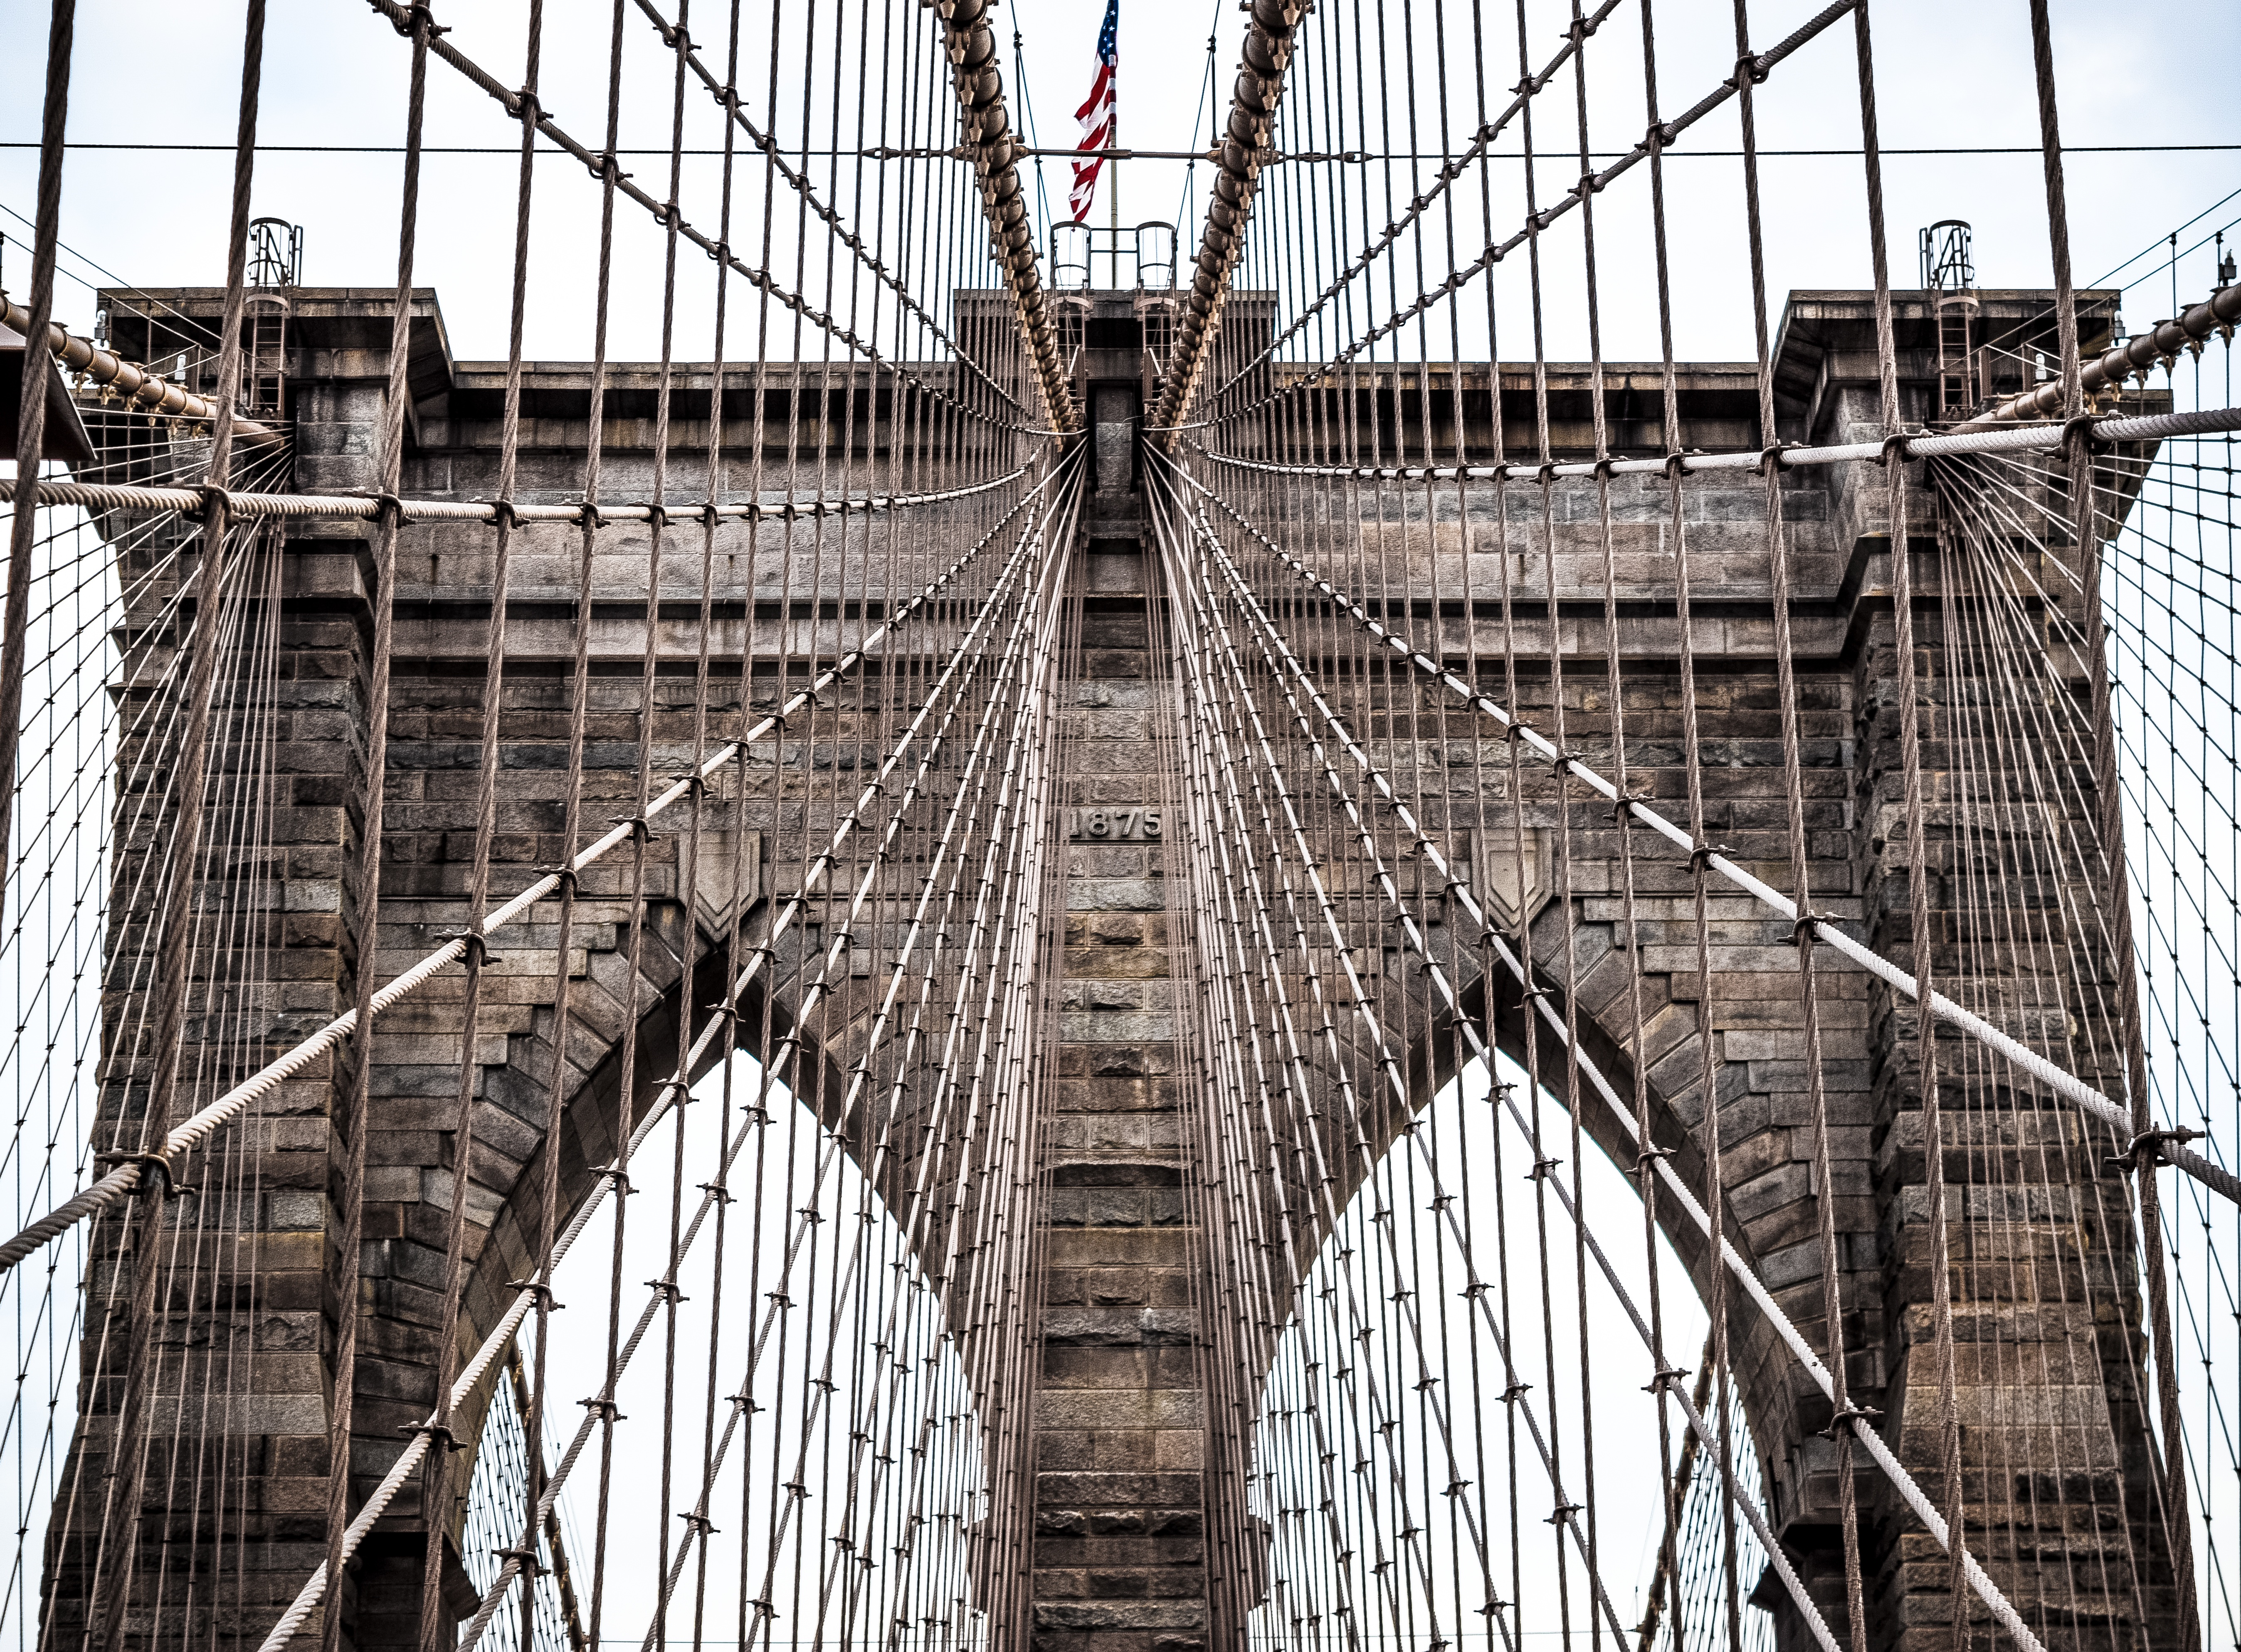
architecture, bridge, symmetry, scaffolding, truss bridge